Stanisława de Karłowska

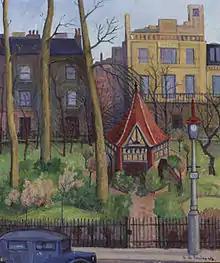
"Soho Square" 1936

Stanisława trained as an artist on the Women's course run by Wiesołowski in Warsaw and exhibited at the Zachęta National Gallery of Art 1895-97, prior to enrolling at the Académie Julian in Paris, in 1896. The following summer she went to Jersey for the wedding of a fellow Polish art student, Janina Flamm and Eric Forbes-Robertson. It was there that she met the English artist, Robert Bevan. At the end of the year she and Bevan were married in Warsaw. They settled in Swiss Cottage, London. She exhibited with the Women's International Art Club and New English Art Club and both exhibited at the Allied Artists' Association in 1908. However, being a woman, she was ineligible for membership of either the Fitzroy Street Group or the later Camden Town Group, of which her husband was a member.